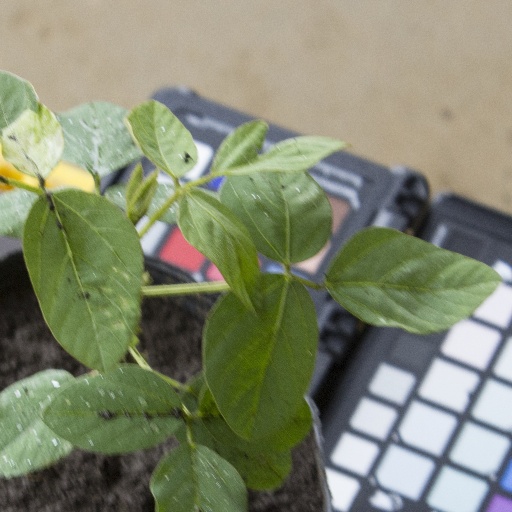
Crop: soybean